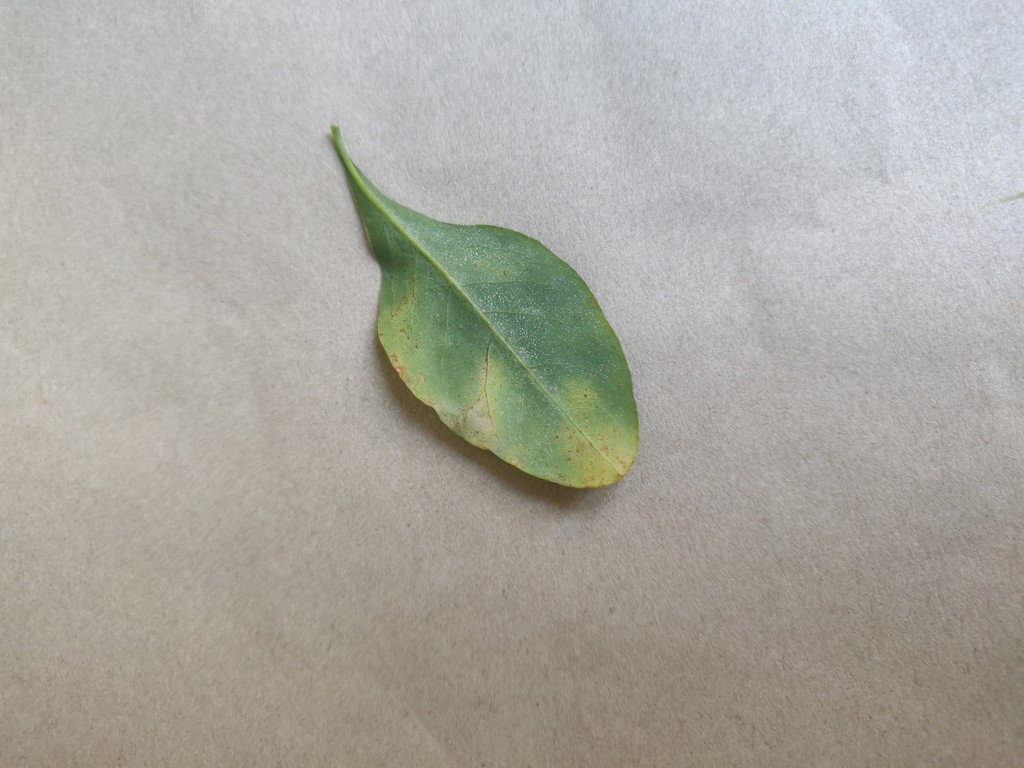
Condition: Unhealthy
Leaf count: single
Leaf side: back